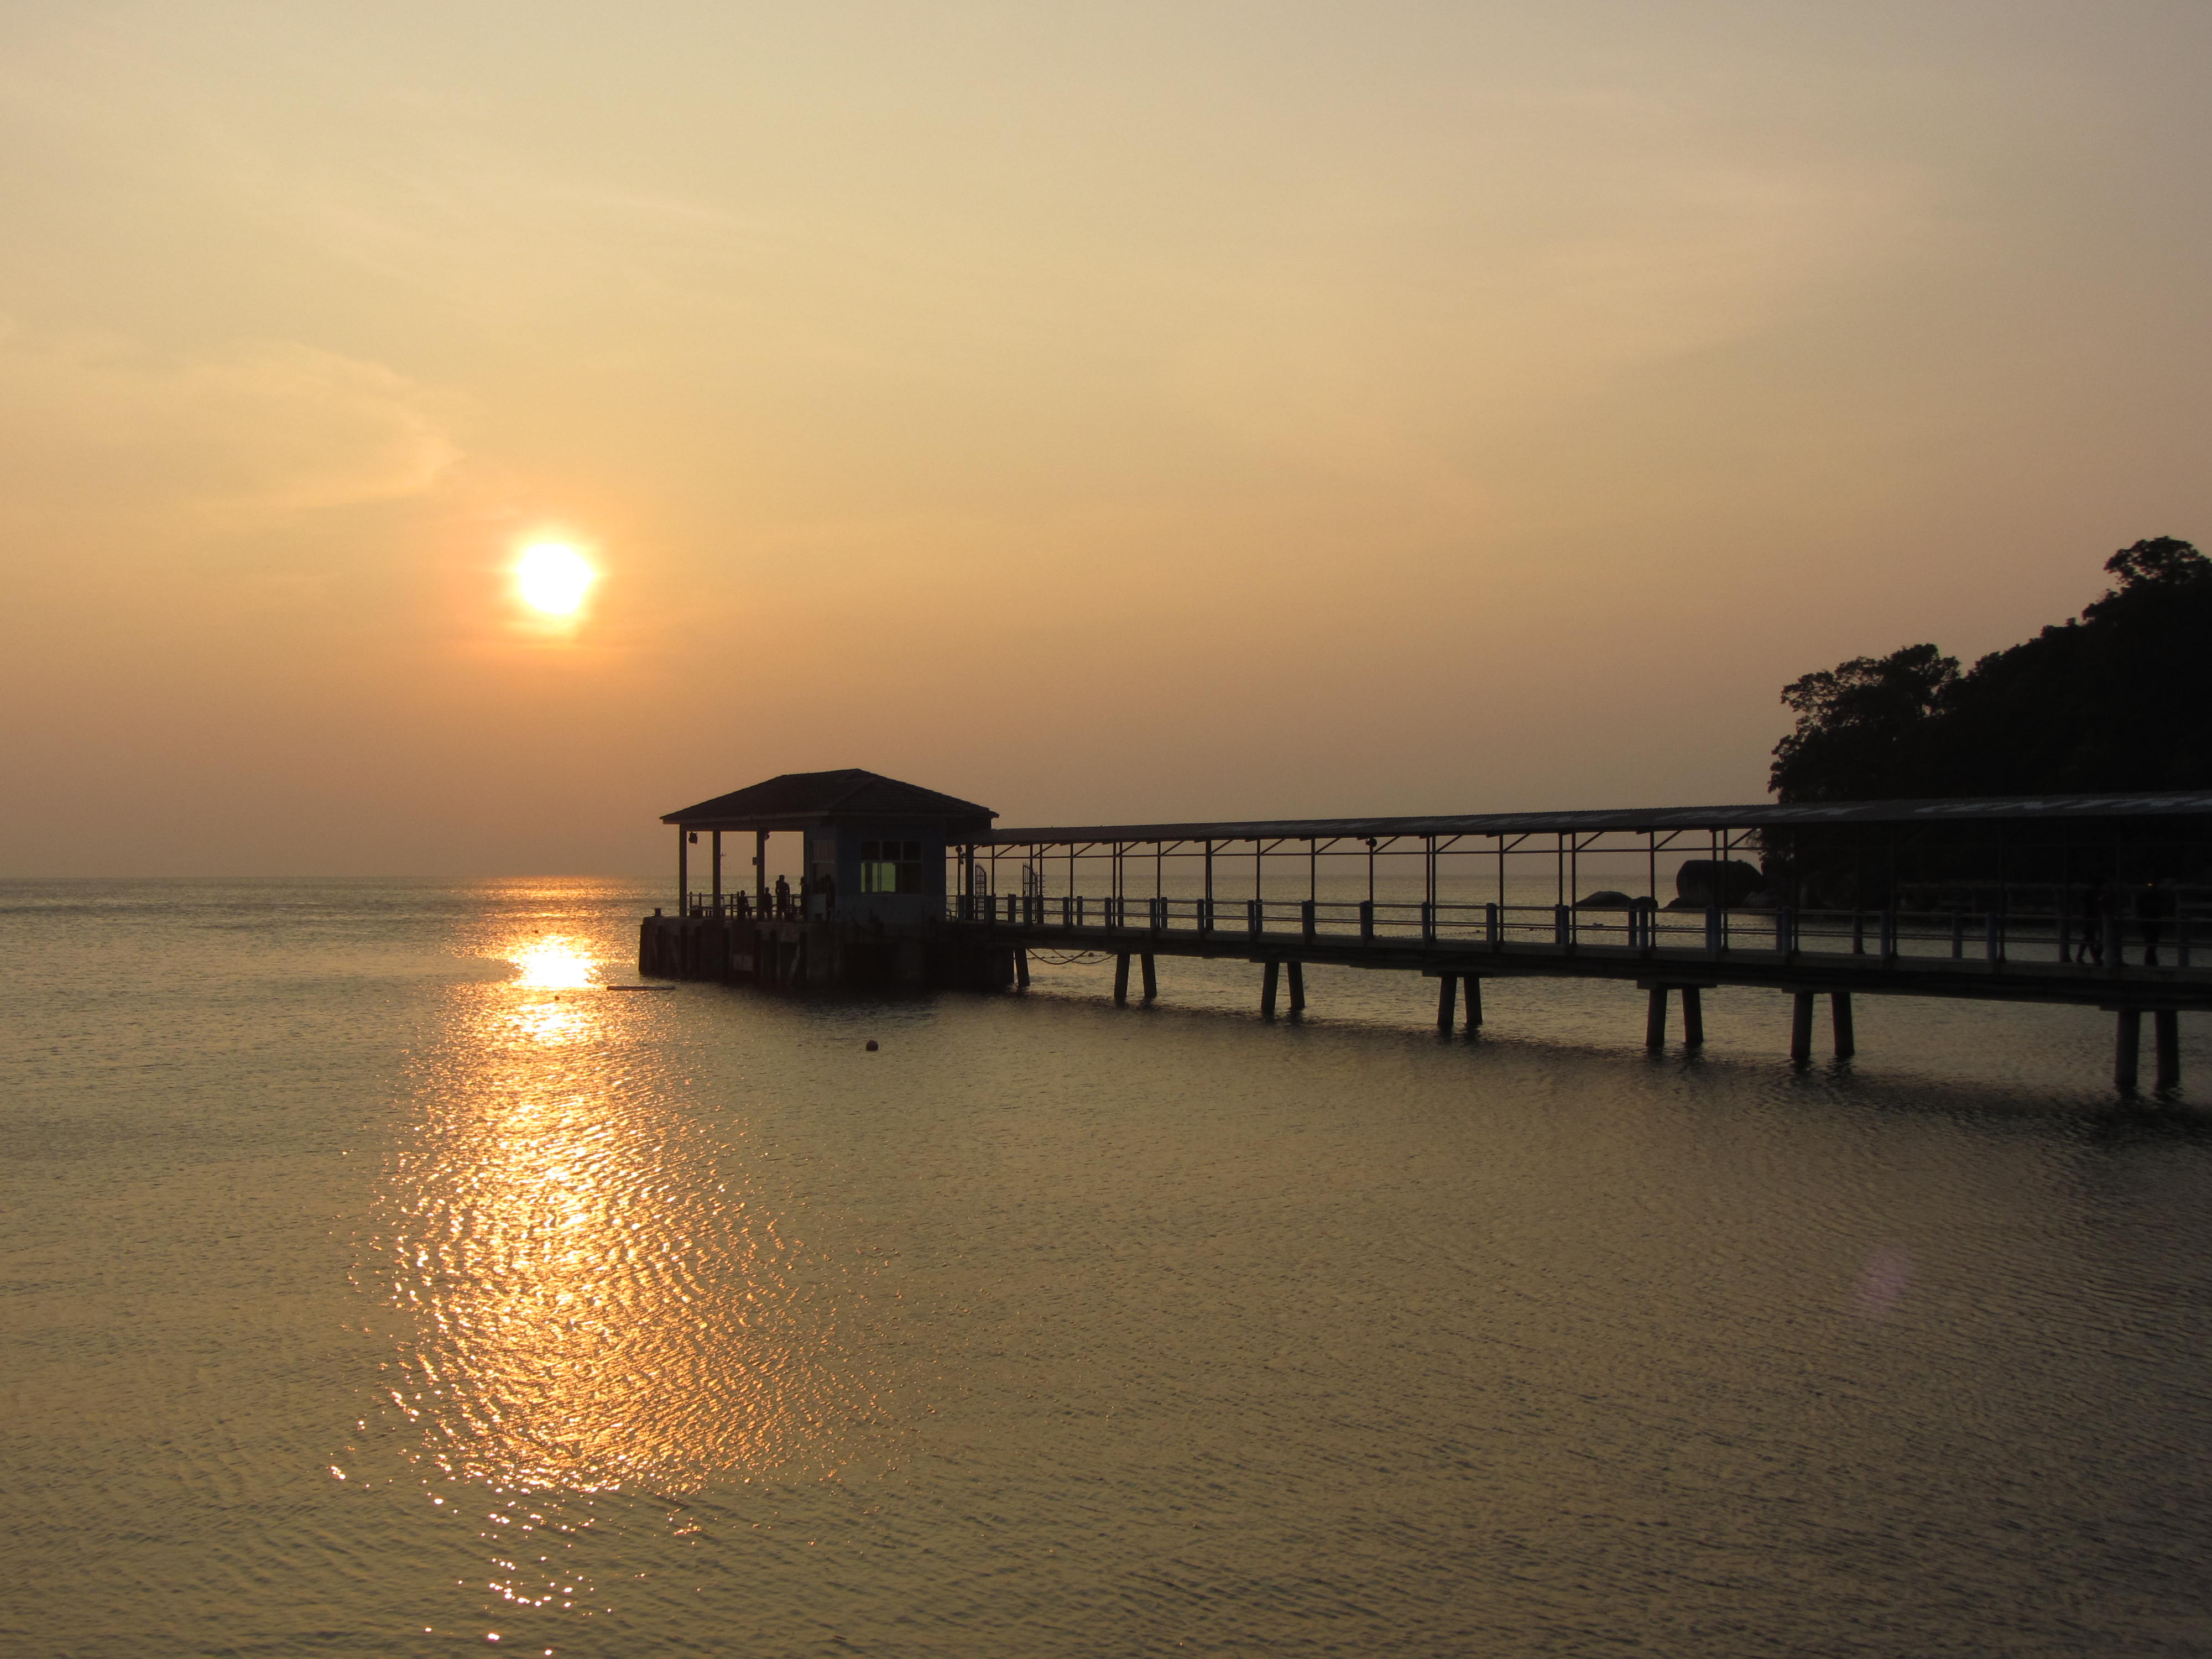
missing, cellphone, contact, connect, missing home, Tioman, island, malaysia, signal, seaside, pier, sunset, sea, sky, horizon, morning, evening, water, sunrise, calm, river, coast, dusk, ocean, sun, afterglow, beach, nonbuilding structure, cloud, fixed link, beam bridge, bridge